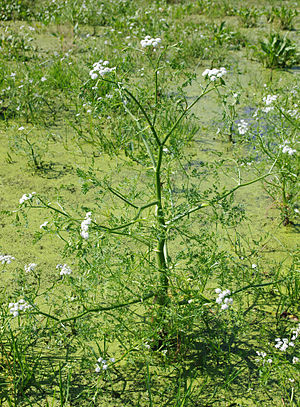
Billeboklaseskærm
Billeboklaseskærm, ofte skrevet billebo-klaseskærm, er en én- eller toårig plante i skærmplante-familien. Det er en 50-130 centimeter høj sumpplante med en stængel, der ved grunden er opblæst med svampede hulrum og op til 10 centimeter i diameter. Planten er giftig. Navnet "Billebo" skyldes, at forskellige vandinsekter ynder at opholde sig i de luftfyldte dele af stænglen, der ved plantens død flyder om på vandet.